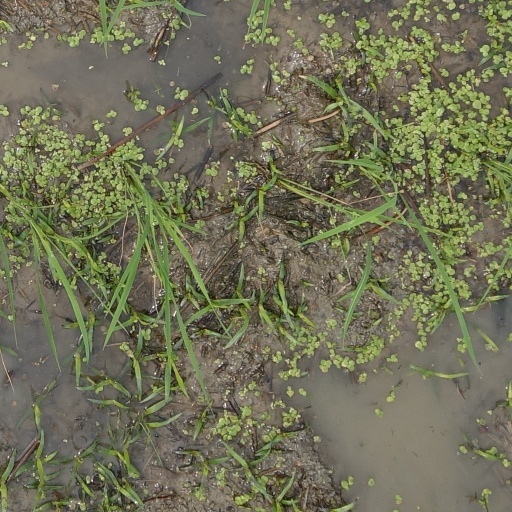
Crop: rice